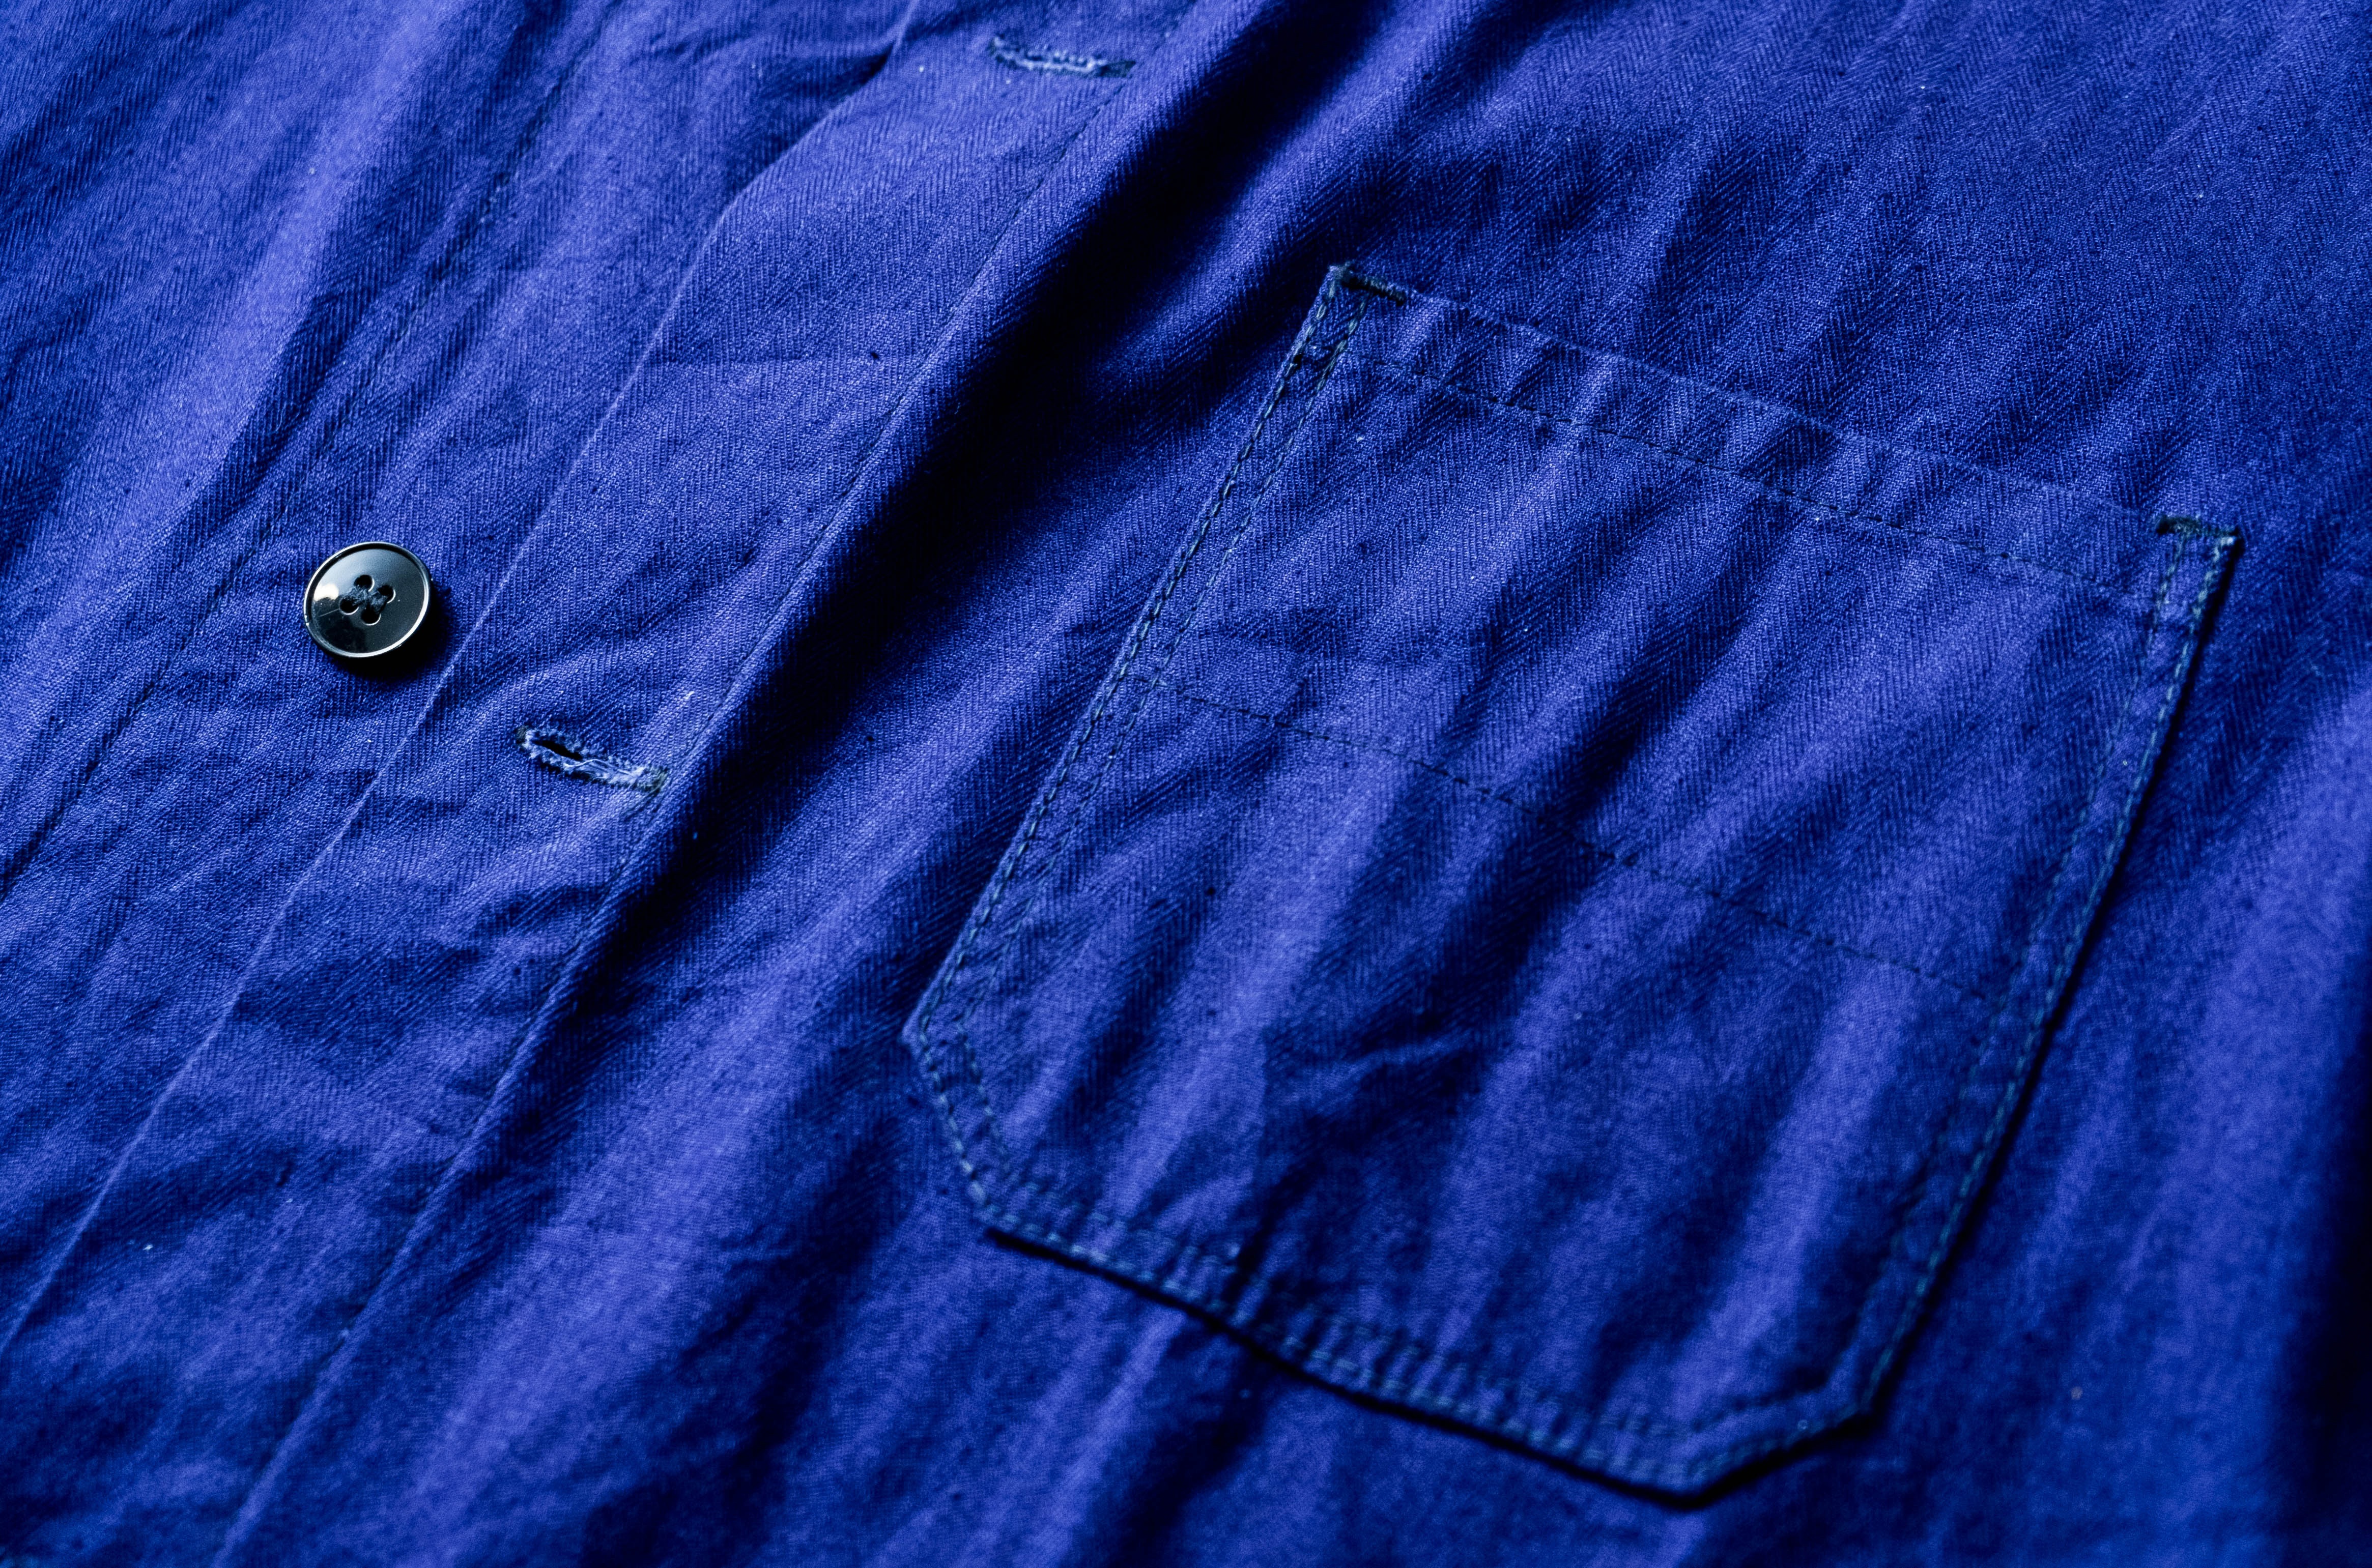
blue, clothing, jacket, outerwear, denim, collar, textile, pocket, sleeve, the work, cobalt blue, electric blue